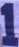
Number: 1